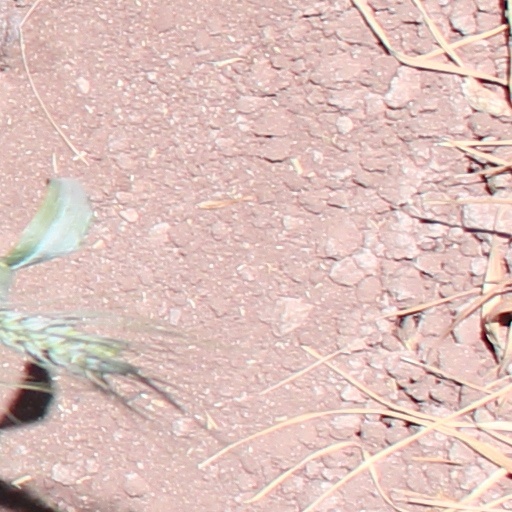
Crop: wheat